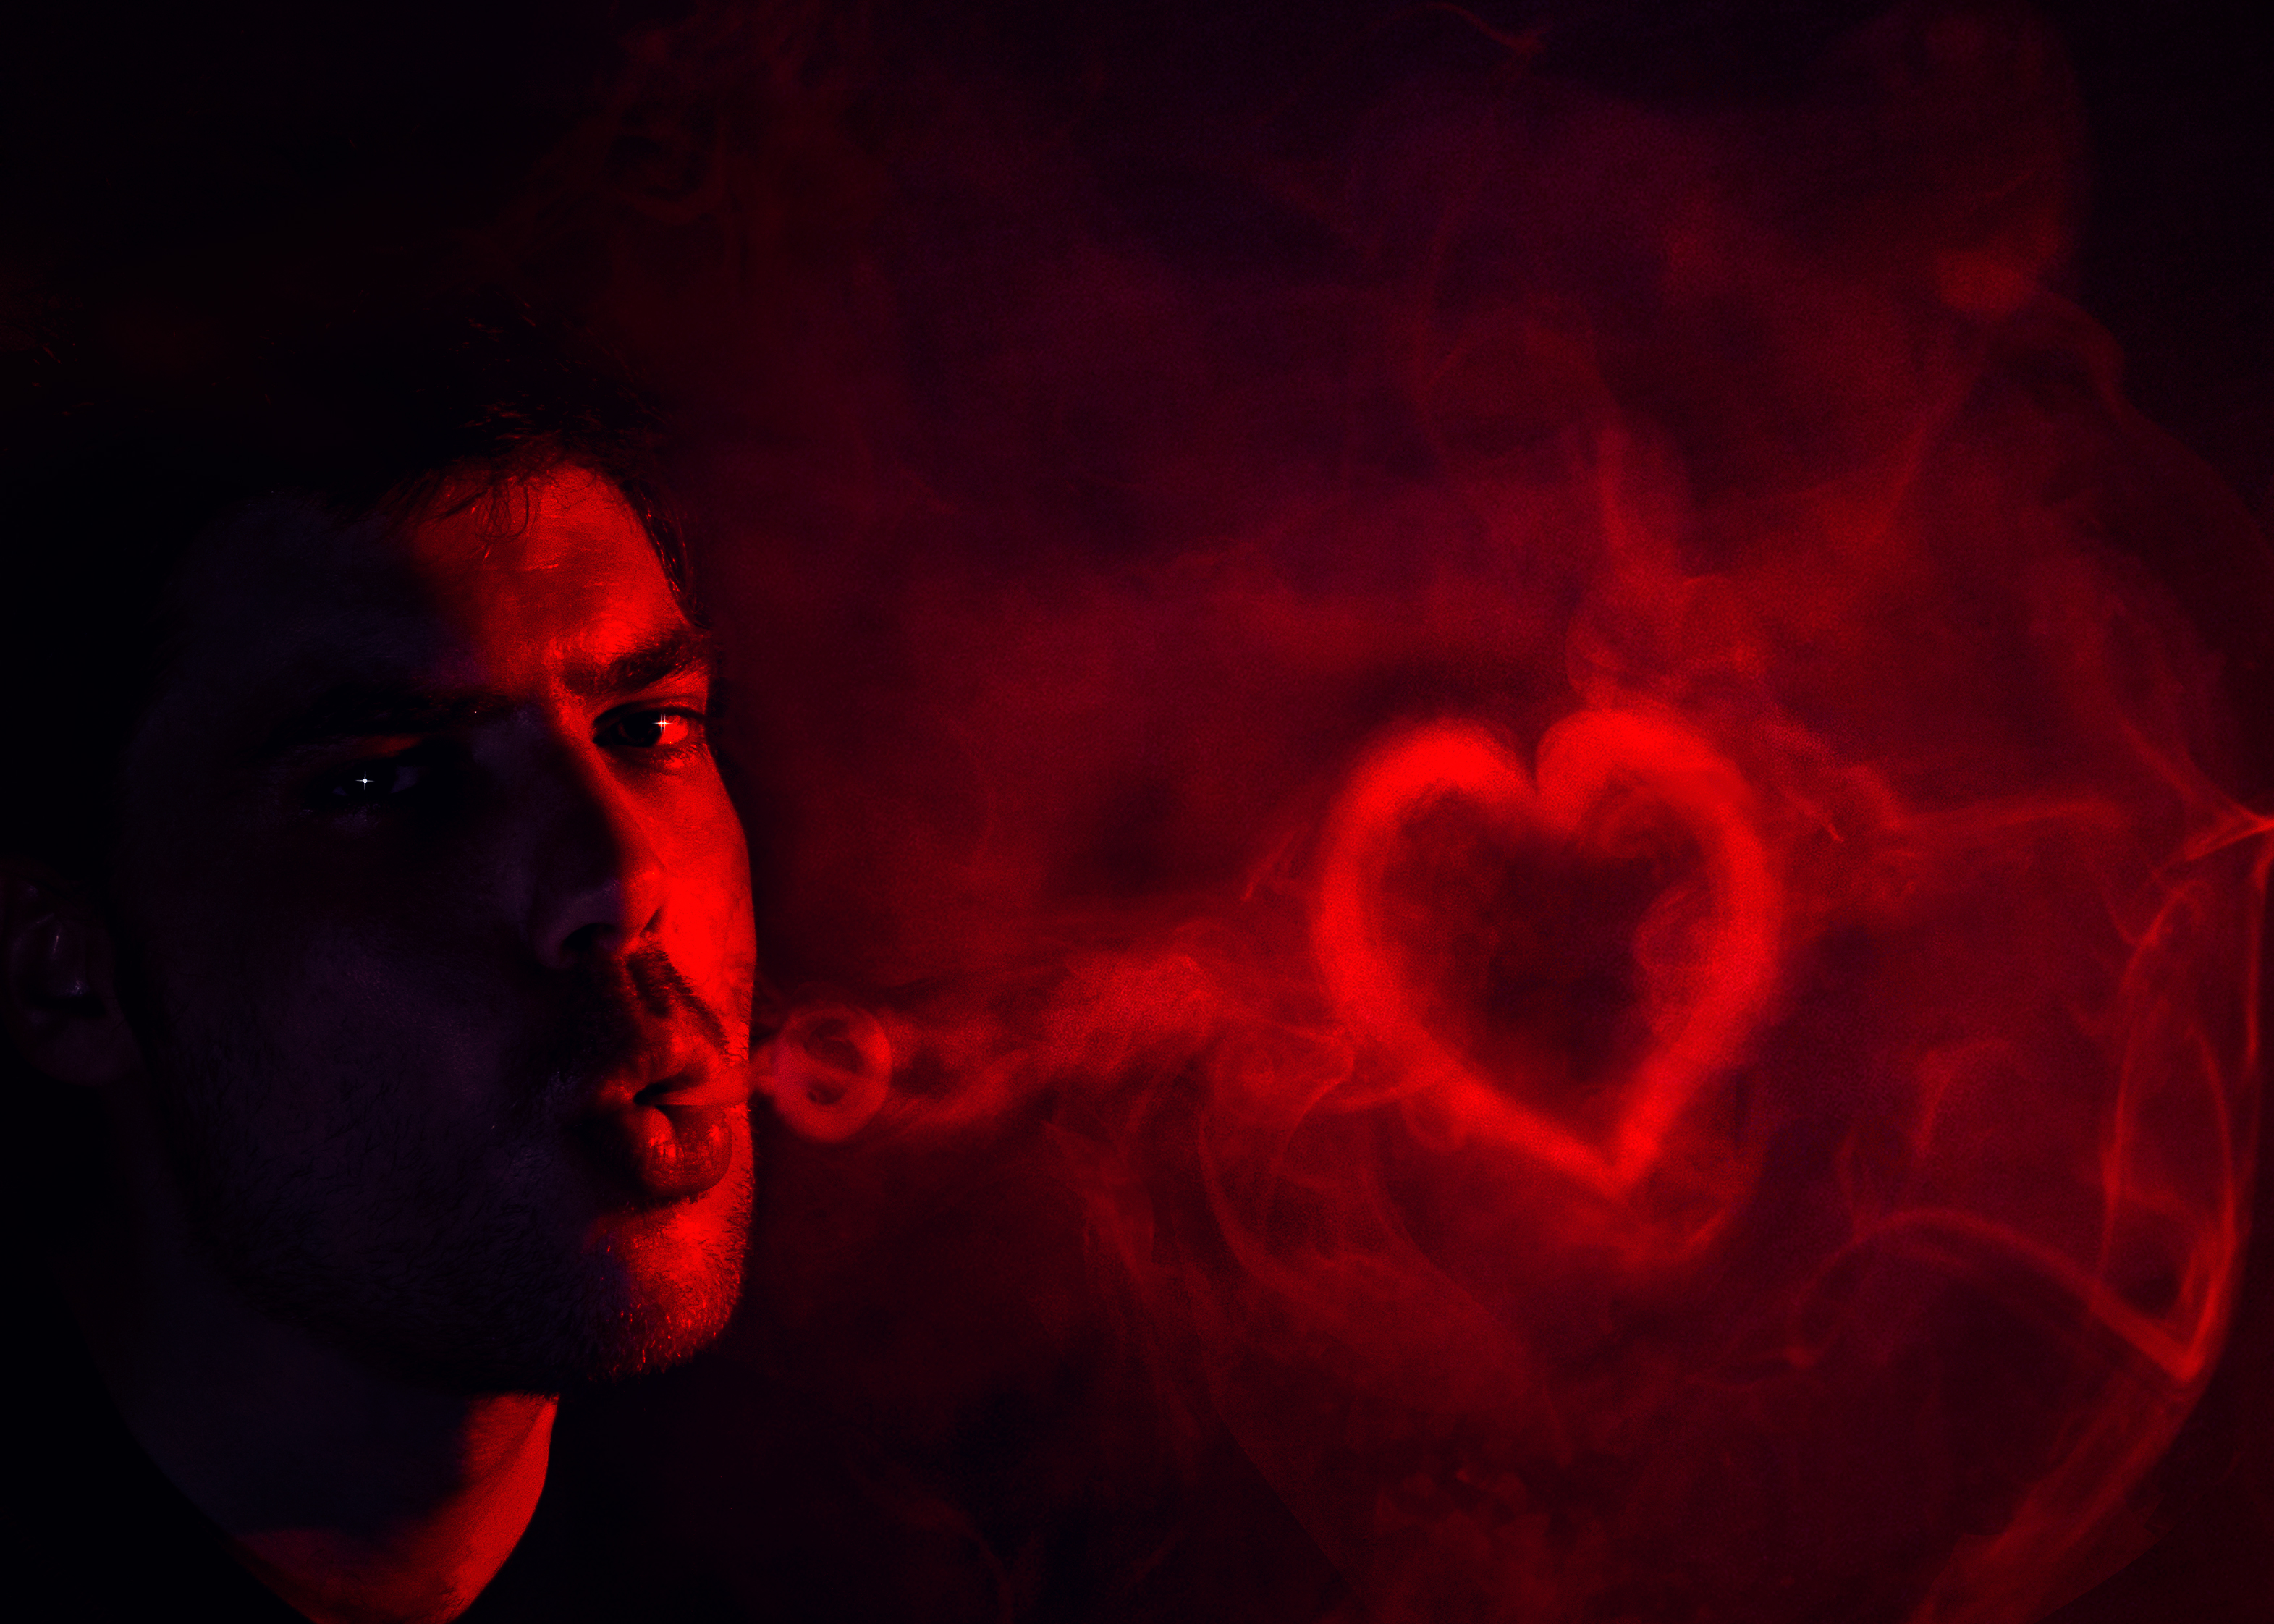
man, light, photography, ring, flower, purple, smoke, photo, dark, male, remote, love, heart, portrait, red, color, glow, contrast, darkness, black, cigarette, human body, free, art, blood, last, cig, 50mm, advertisement, dating, blowing, bright, stock, hearts, self, strobist, beauty, lovers, pentax, organ, 17, blow, rings, lover, yongnuo, emotion, fleeting, 460ii, 560ii, puff, online, k30, pentaxa, smokey, cigs, puffing, lasting, dissipate, stobe